Bilu Rakkhosh

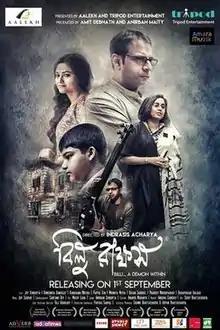
Poster

Bilu Rakkhosh: A Demon Within is a Bengali drama film by debutant director Indrasis Acharya, produced by Amit Debnath and Anirban Maity. This film was presented by Tripod Entertainment in association with Aalekh. The story is a journey of a modern IT executive who has an inclination towards music. It’s a story of different psychological situations through a man’s mundane daily life and how he loses his soul. The music is released by Amara Muzik.